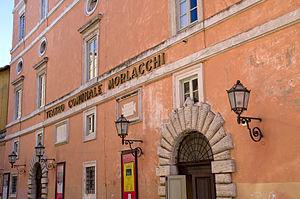
Le théâtre Morlacchi, anciennement « Teatro del Verzaro », est le plus grand théâtre de Pérouse en Italie. Il est ainsi nommé d'après le musicien Francesco Morlacchi.